Callawayasaurus

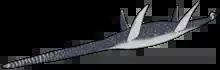
Life restoration

"Callawayasaurus" was a large plesiosaur, with a skull length of and body length of . The nares of "Callawayasaurus" are elongated and positioned over the maxilla, which has 3-5 teeth.